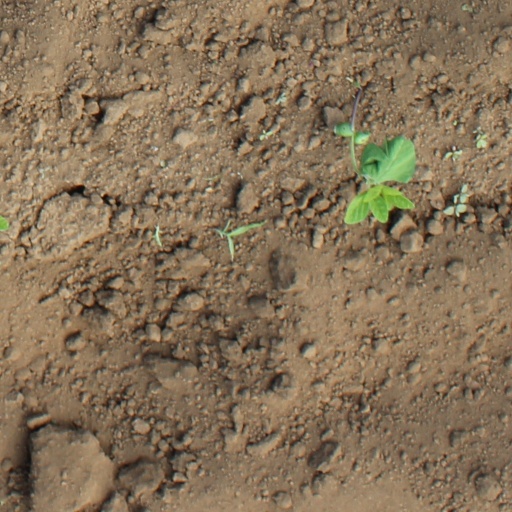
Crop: soybean